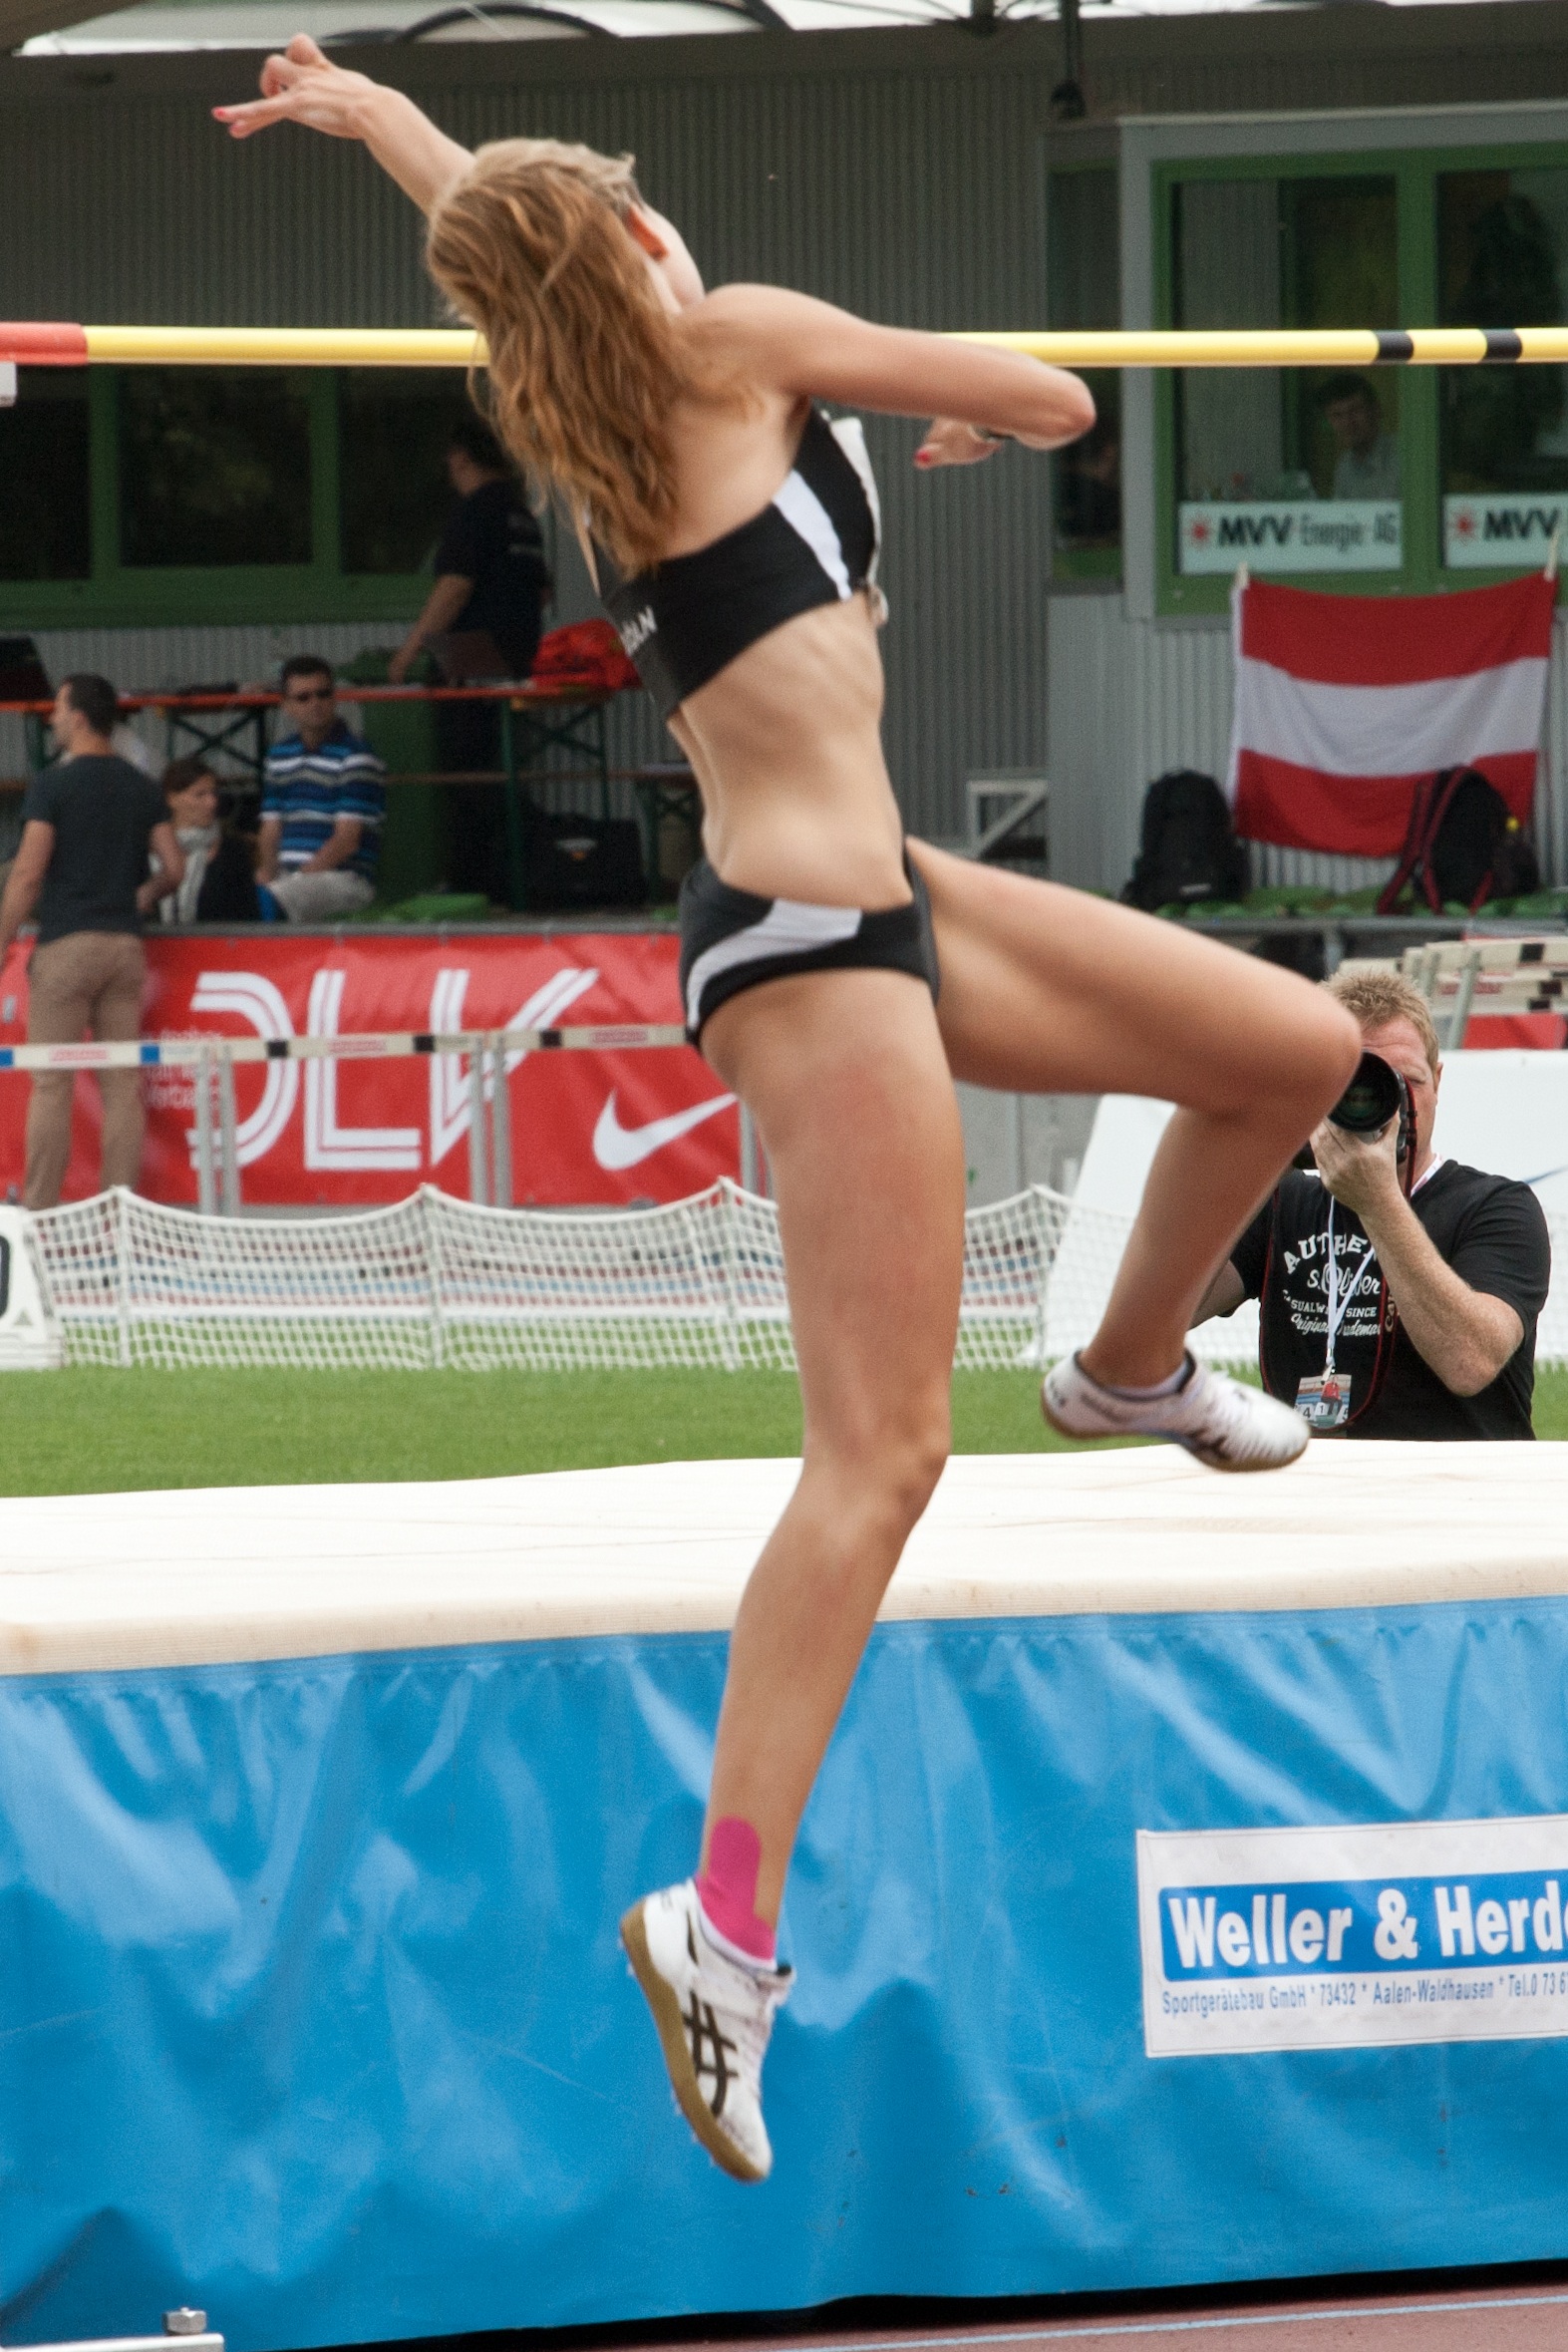
sport, leg, muscle, sports, athletics, volleyball, beach volleyball, junior gala mannheim, human action, competition event, physical fitness, high jump